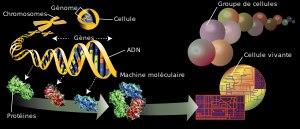
Le génome, ou rarement génôme, est l'ensemble du matériel génétique d'une espèce codé dans son acide désoxyribonucléique à l'exception de certains virus dont le génome est constitué d'acide ribonucléique. Il contient en particulier tous les gènes codant des protéines ou correspondant à des ARN structurés. Il se décompose donc en séquences codantes et non codantes.
D'après le dictionnaire en ligne Littré, le nom de génétique vient de l'adjectif, qui qualifie ce qui est en rapport aux fonctions de génération. Il dérive du grec Γενετὴ, qui signifie engendrement.
La protéine SOX6 fait partie de la famille des protéines SOX, plus précisément du sous-groupe D avec SOX5 et 13. Cette famille de protéines tire son nom de SRY. Cette famille a été nommée ainsi à cause du domaine HMG qu’elle possède et qui est très semblable à celui de SRY, le gène codant la différenciation des gonades en testicules chez les embryons mâles. Les SOX sont des facteurs de transcription qui jouent un rôle très important dans l’embryogenèse et dans la destinée des cellules non différenciées.